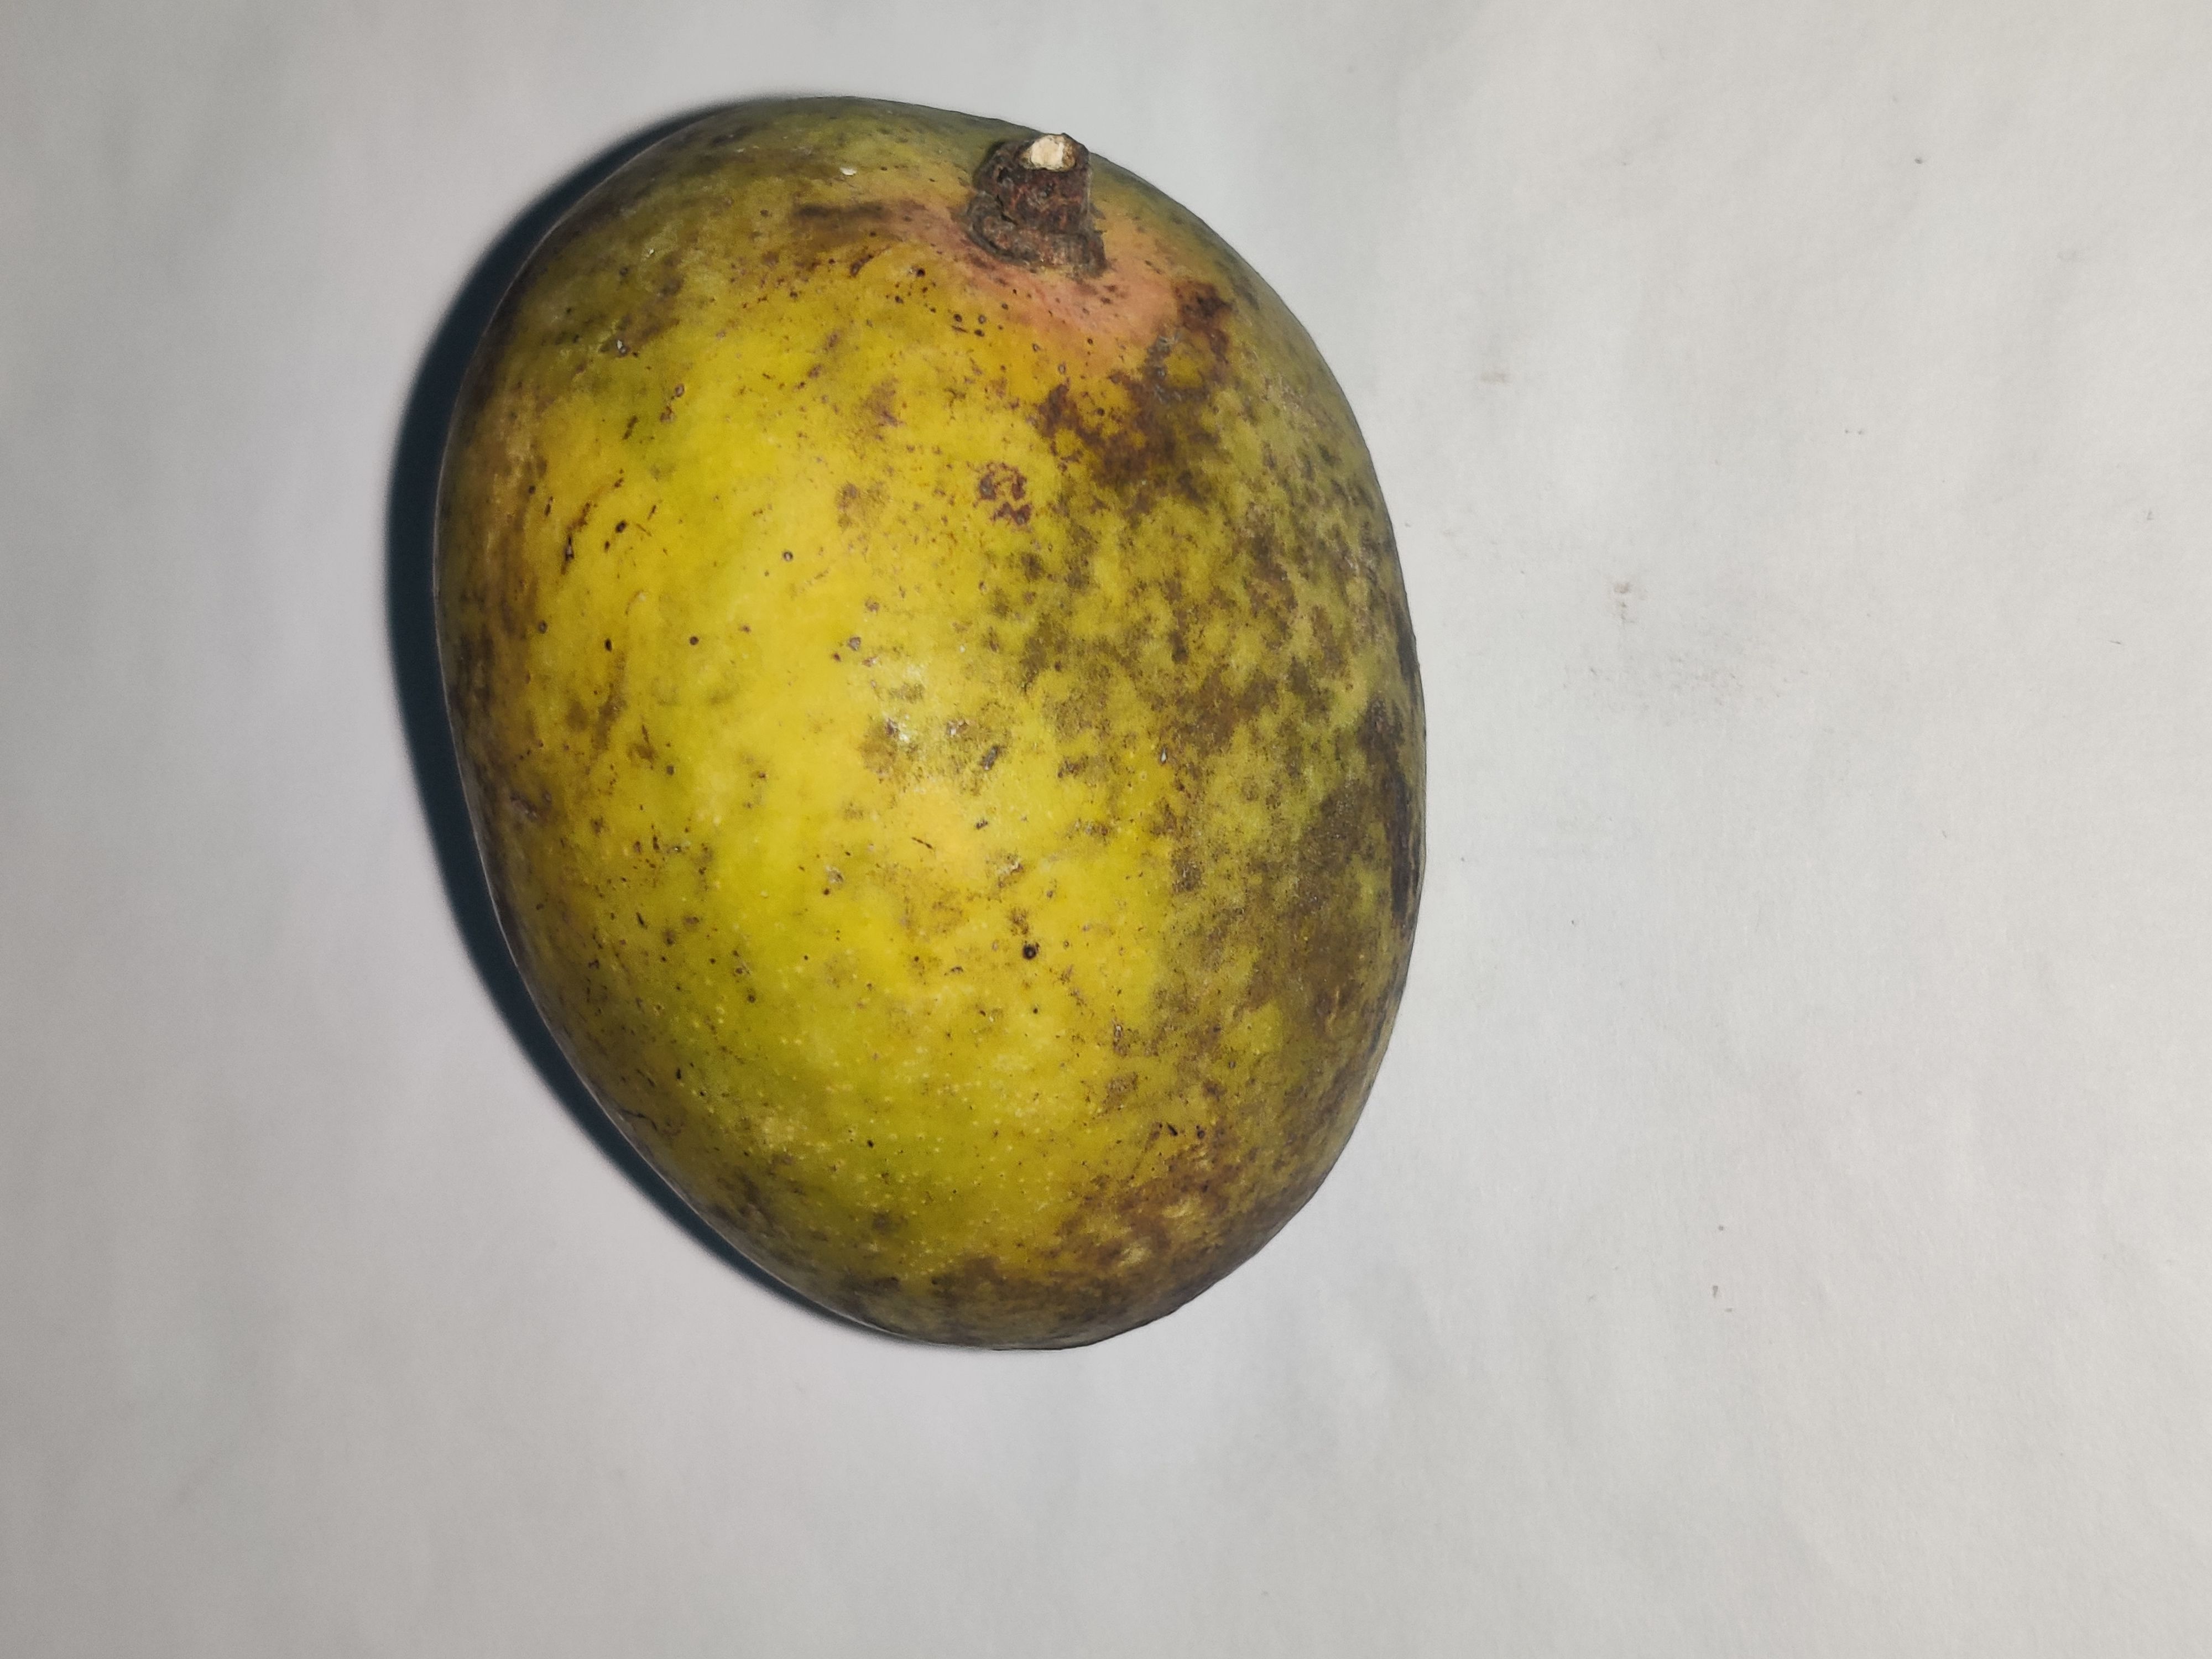
Fruit: mango
Grade: 3rd-grade